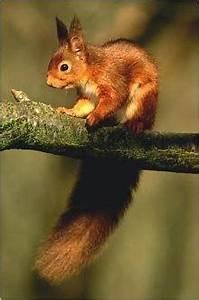
squirrel